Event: Nepal Earthquake
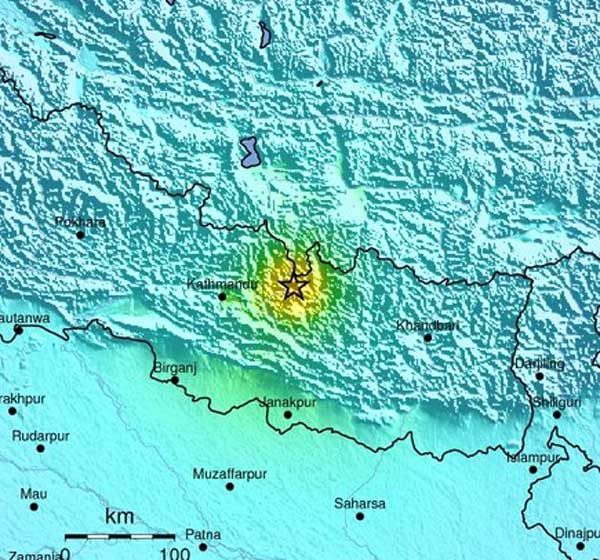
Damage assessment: no_damage